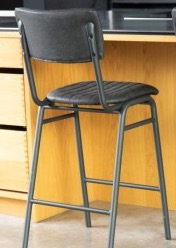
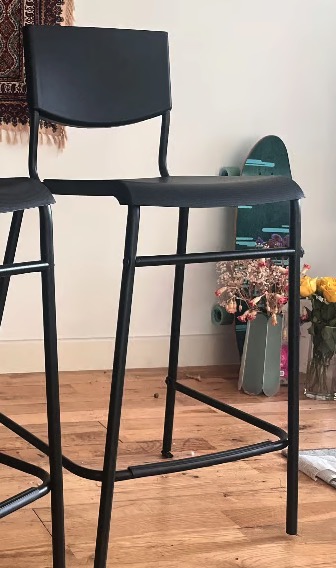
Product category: stool
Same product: no